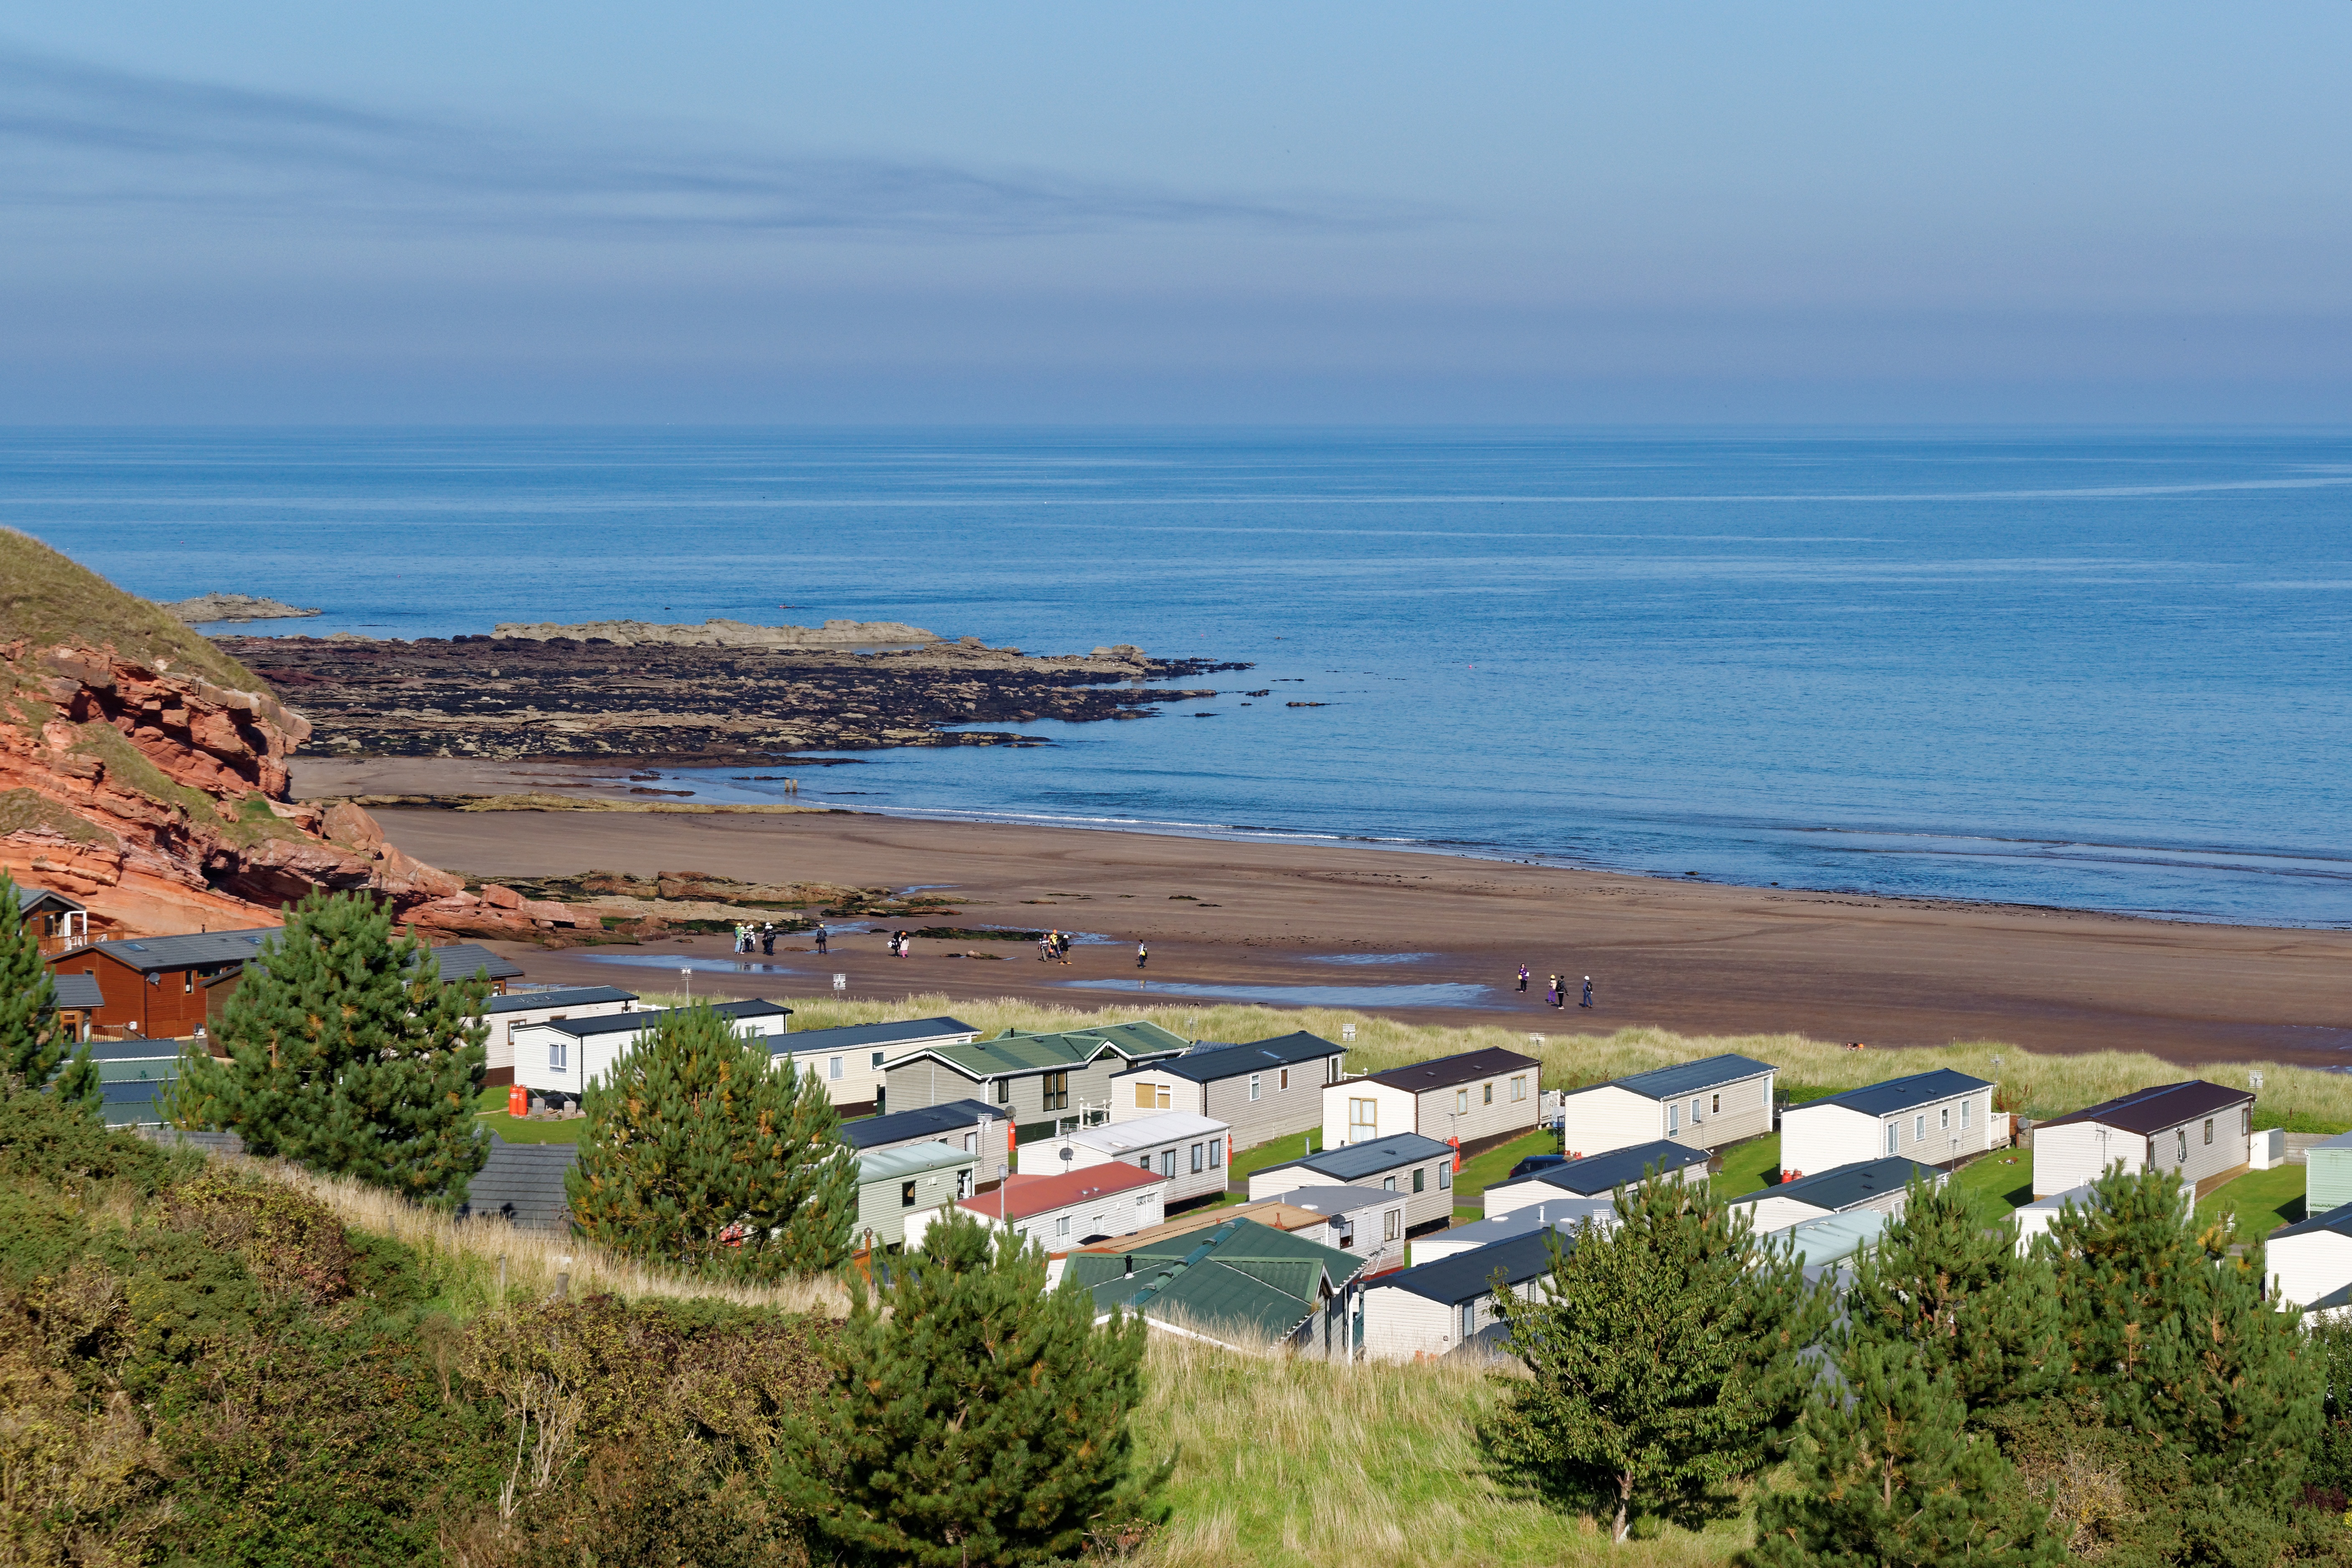
beach, landscape, sea, coast, nature, outdoor, sand, ocean, horizon, sky, shore, view, coastal, vacation, coastline, cliff, seaside, cove, relax, tower, scenic, natural, seascape, scenery, bay, tourism, terrain, body of water, trees, sunny, cape, seaview, landform, aerial photography, chalets, caravan park